Melissa Fumero

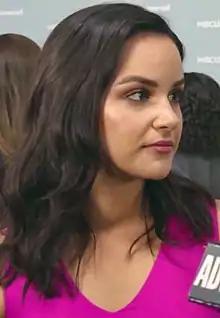
Fumero in 2018

After Fumero complained about a director, her manager asked whether she was considering directing. Fumero dismissed the possibility but her manager had her direct a webisode, which she "ended up really loving". She was hesitant to ask NBC to let her direct an episode of "Brooklyn Nine-Nine", although she felt more women of color should be directing: "I didn't ask this season, because it was NBC and ... we're women, and like, I don't wanna ruffle any feathers and it was like, I can't ask a boy to dance, they have to ask me." After the network ordered five additional episodes, and Joe Lo Truglio and Beatriz told her they were applying, Fumero did so as well. She made her directorial debut with the episode "Return of the King" in 2019. It received mixed reviews; "The A.V. Club" stated: "It's interesting to see Amy essentially direct Rosa to bizarre greatness as Melissa Fumero is actually directing this entire oddity of an episode." Fumero also appeared in "Brooklyn" seventh season.